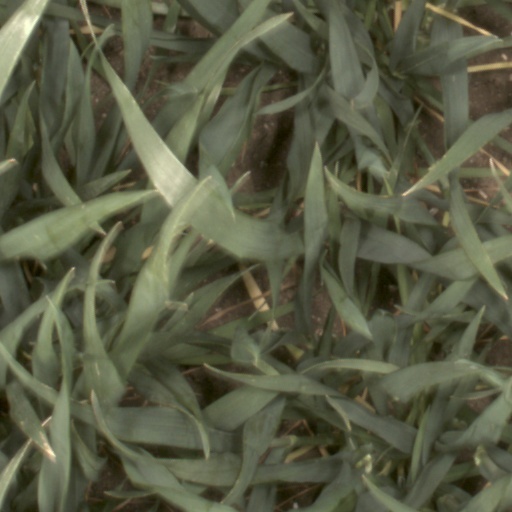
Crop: wheat